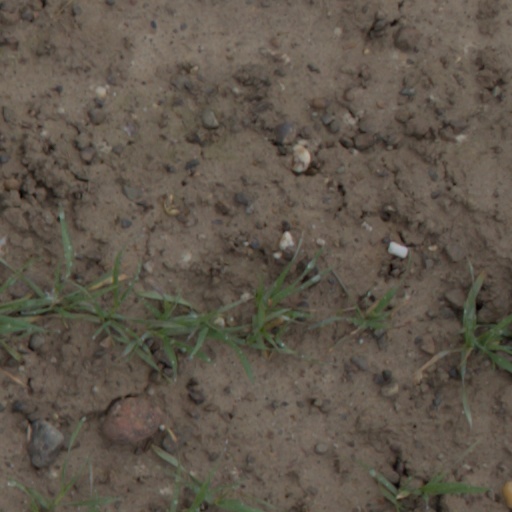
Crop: wheat